The Condemned 2

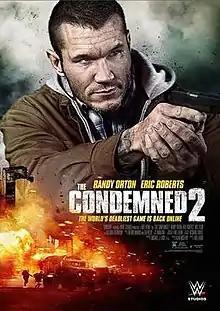

The Condemned 2 (also known as The Condemned 2: Desert Prey) is a 2015 American action film directed by Roel Reiné and released by WWE Studios. The film stars Randy Orton, Eric Roberts and Wes Studi. It is the stand-alone sequel to the 2007 action film "The Condemned" starring Stone Cold Steve Austin. It was distributed via a limited release in the United States and to video on demand on November 6, 2015.